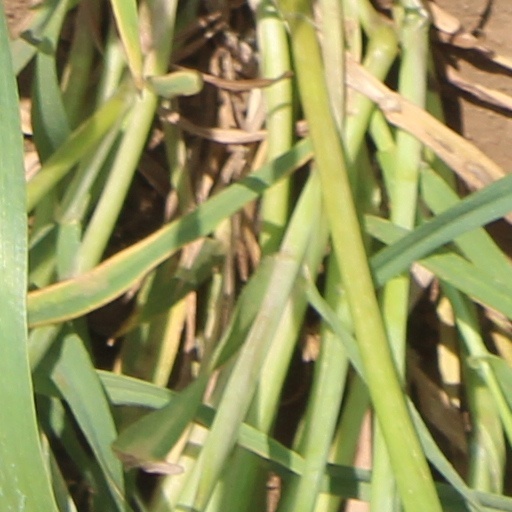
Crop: wheat